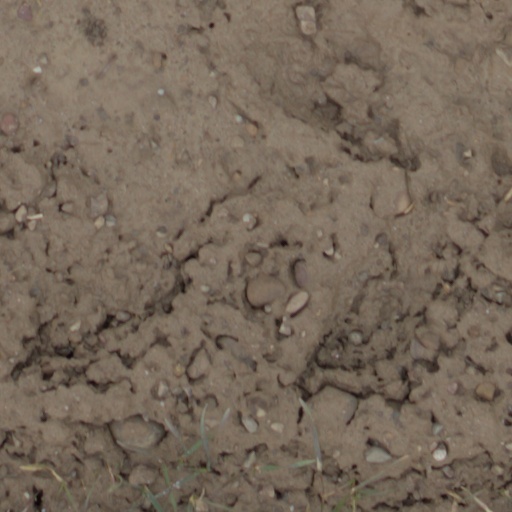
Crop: wheat